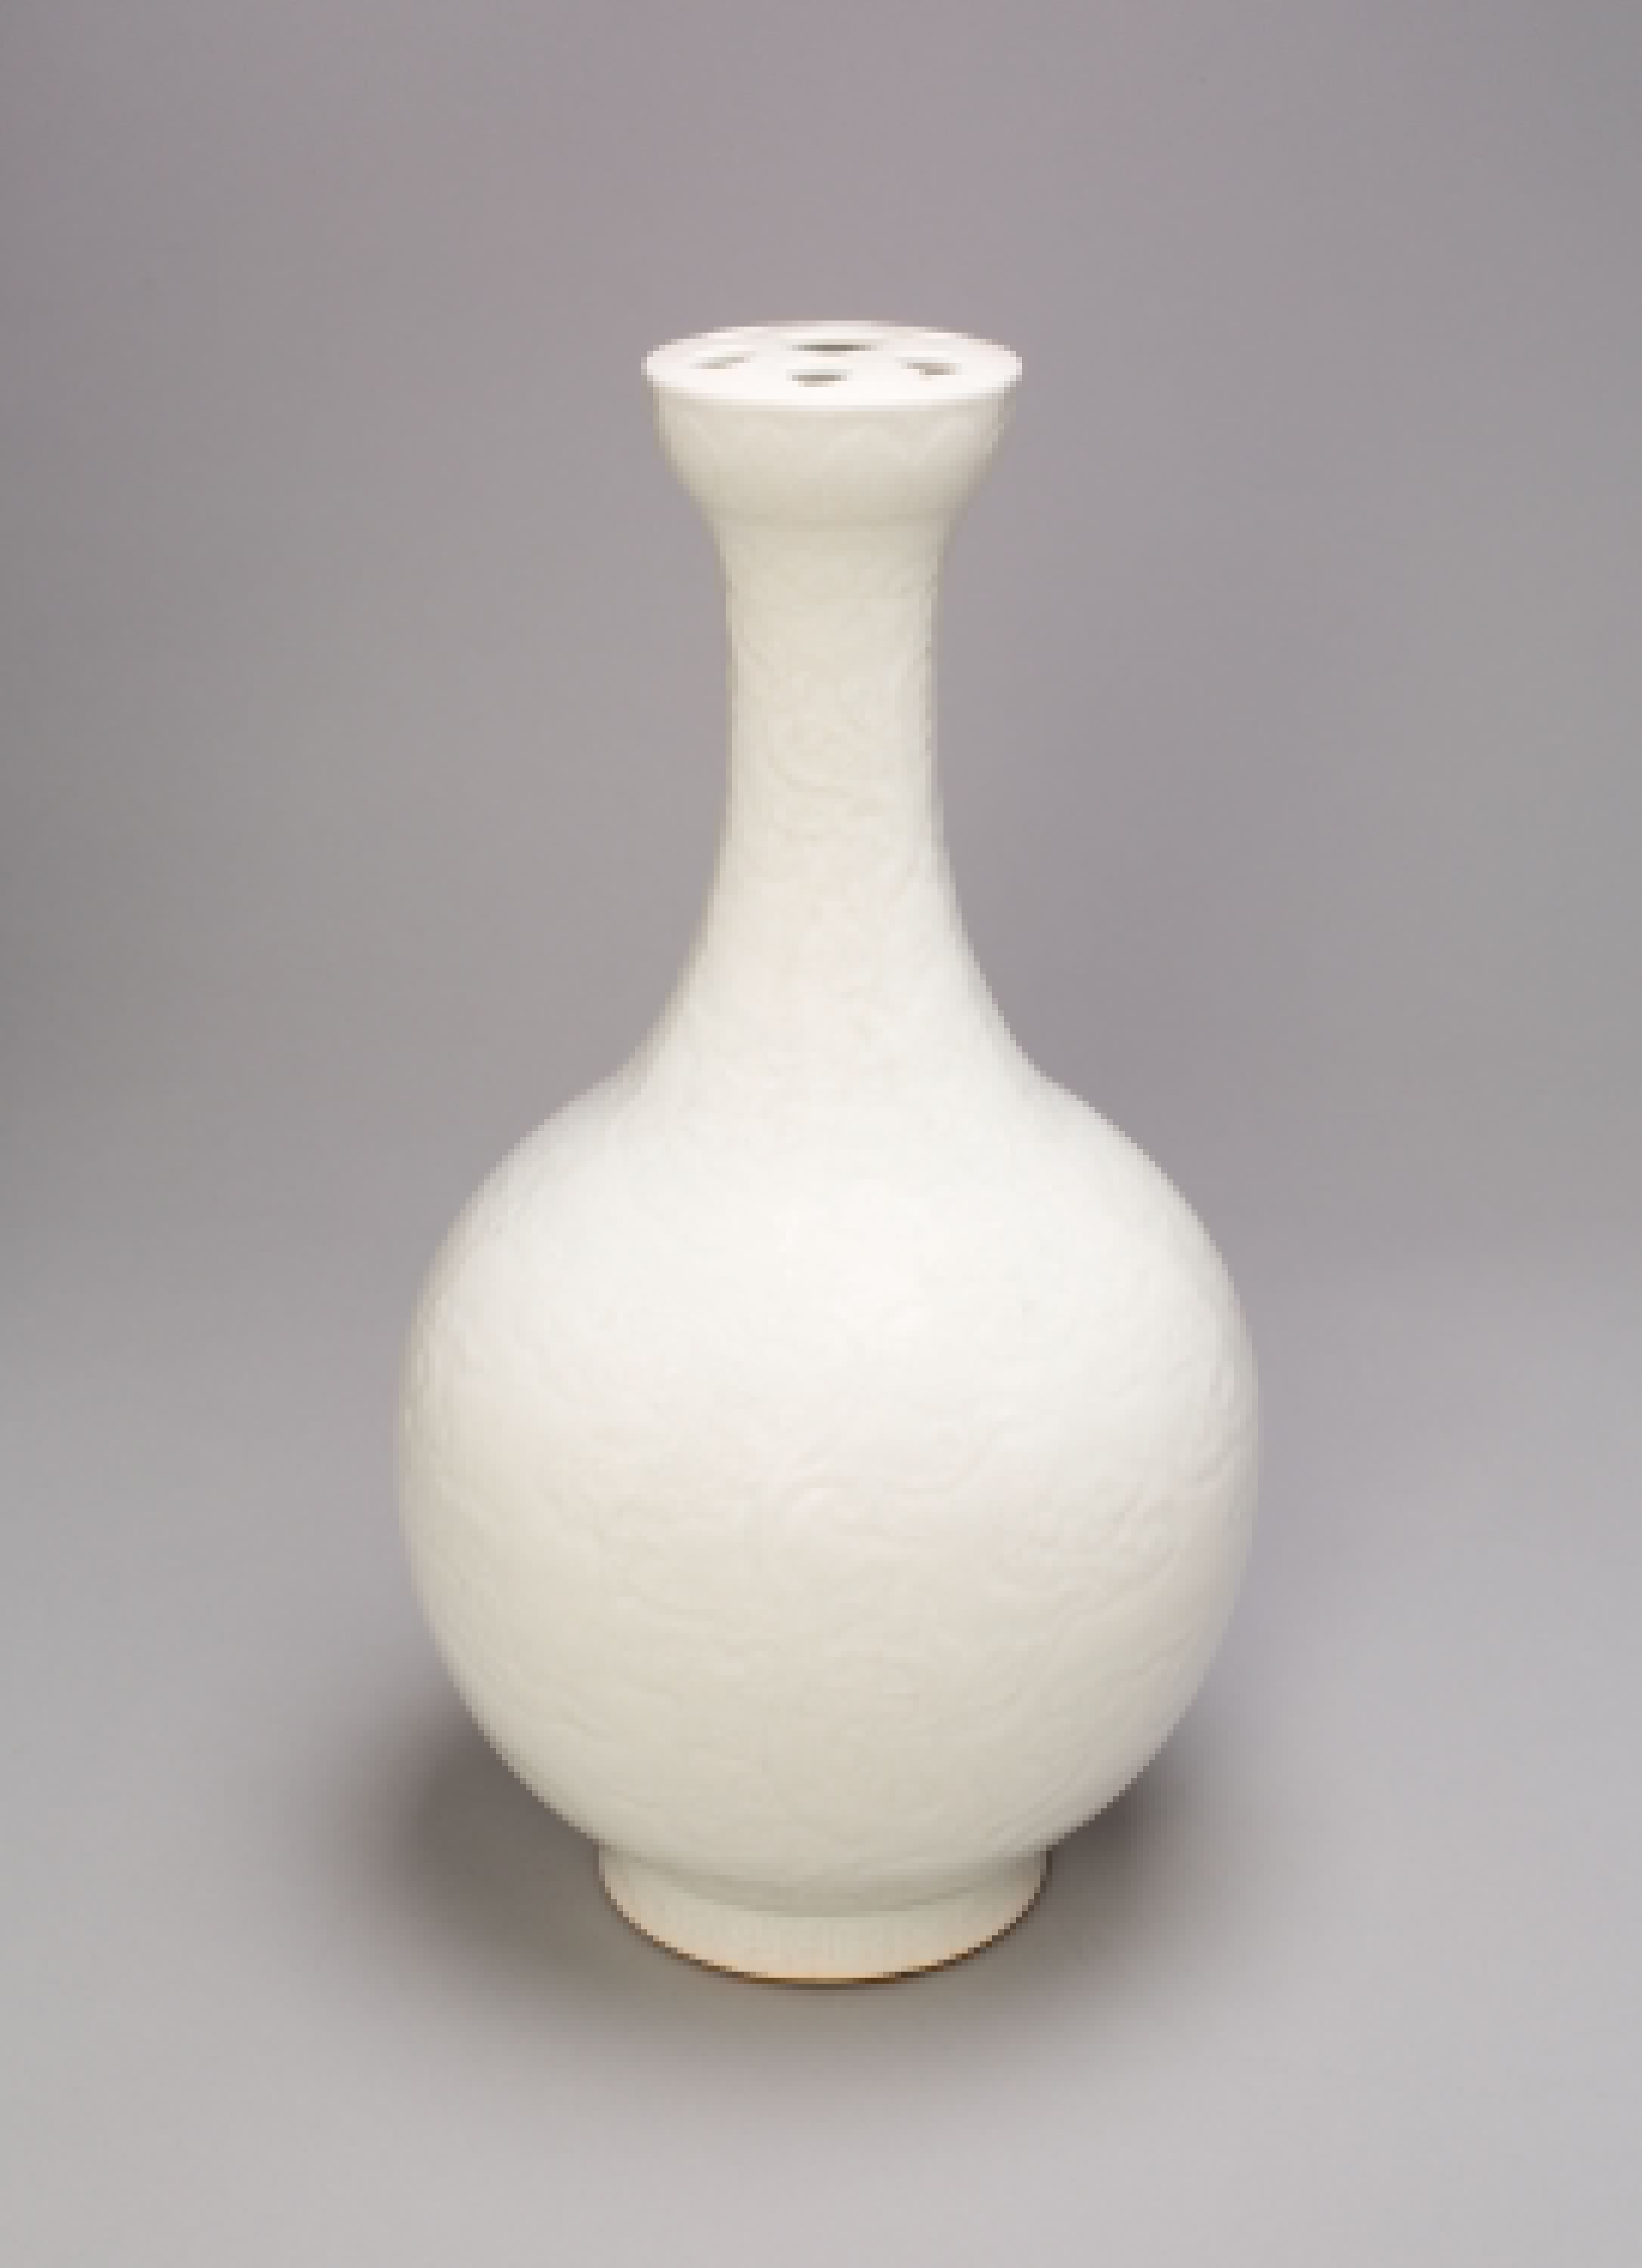
vase, porcelain, ceramic, artifact, pottery, earthenware, Sake set, serveware